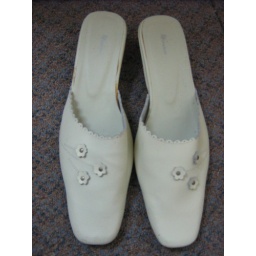
white slip in shoes